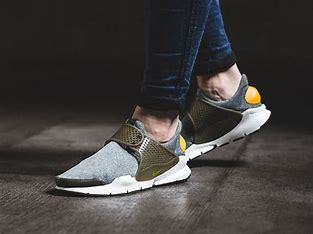
Brand: Nike
Model: Sock Dart